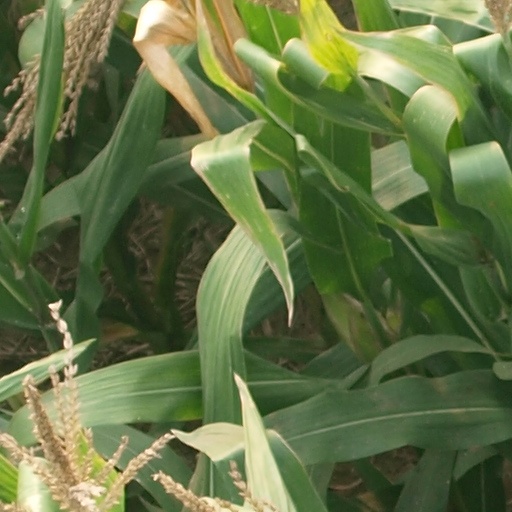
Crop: maize; corn